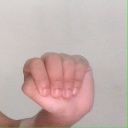
अक्षर: ठ